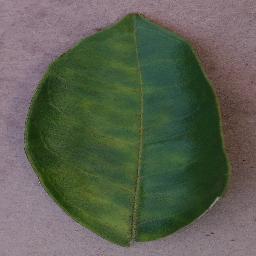
Label: Orange___Haunglongbing_(Citrus_greening)